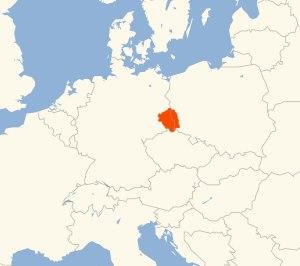
La Lusace est une région historique à l'est de l’Allemagne et au sud-ouest de la Pologne. Elle s'étend sur le sud du Land de Brandebourg et l’est de la Saxe, à l'ouest des voïvodies de Basse-Silésie et de Lubusz. On distingue deux parties différentes : la Haute-Lusace au sud et la Basse-Lusace au nord. Aujourd'hui, la Neisse de Lusace, affluent de l'Oder, sépare les parties allemande et polonaise.
Le sorabe est une langue appartenant au groupe slave du nord-ouest de la famille des langues indo-européennes. Langue des anciens Slaves de l'Elbe, les Sorabes, établis dans l'est de l'Allemagne au VIᵉ siècle, il est encore parlé aujourd'hui en Lusace, province historique à cheval sur les Länder de Saxe et de Brandebourg, par quelque 45 000 locuteurs.